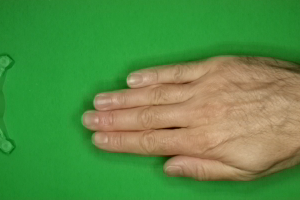
Label: paper